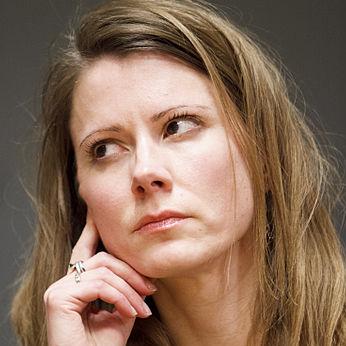
Age: 41